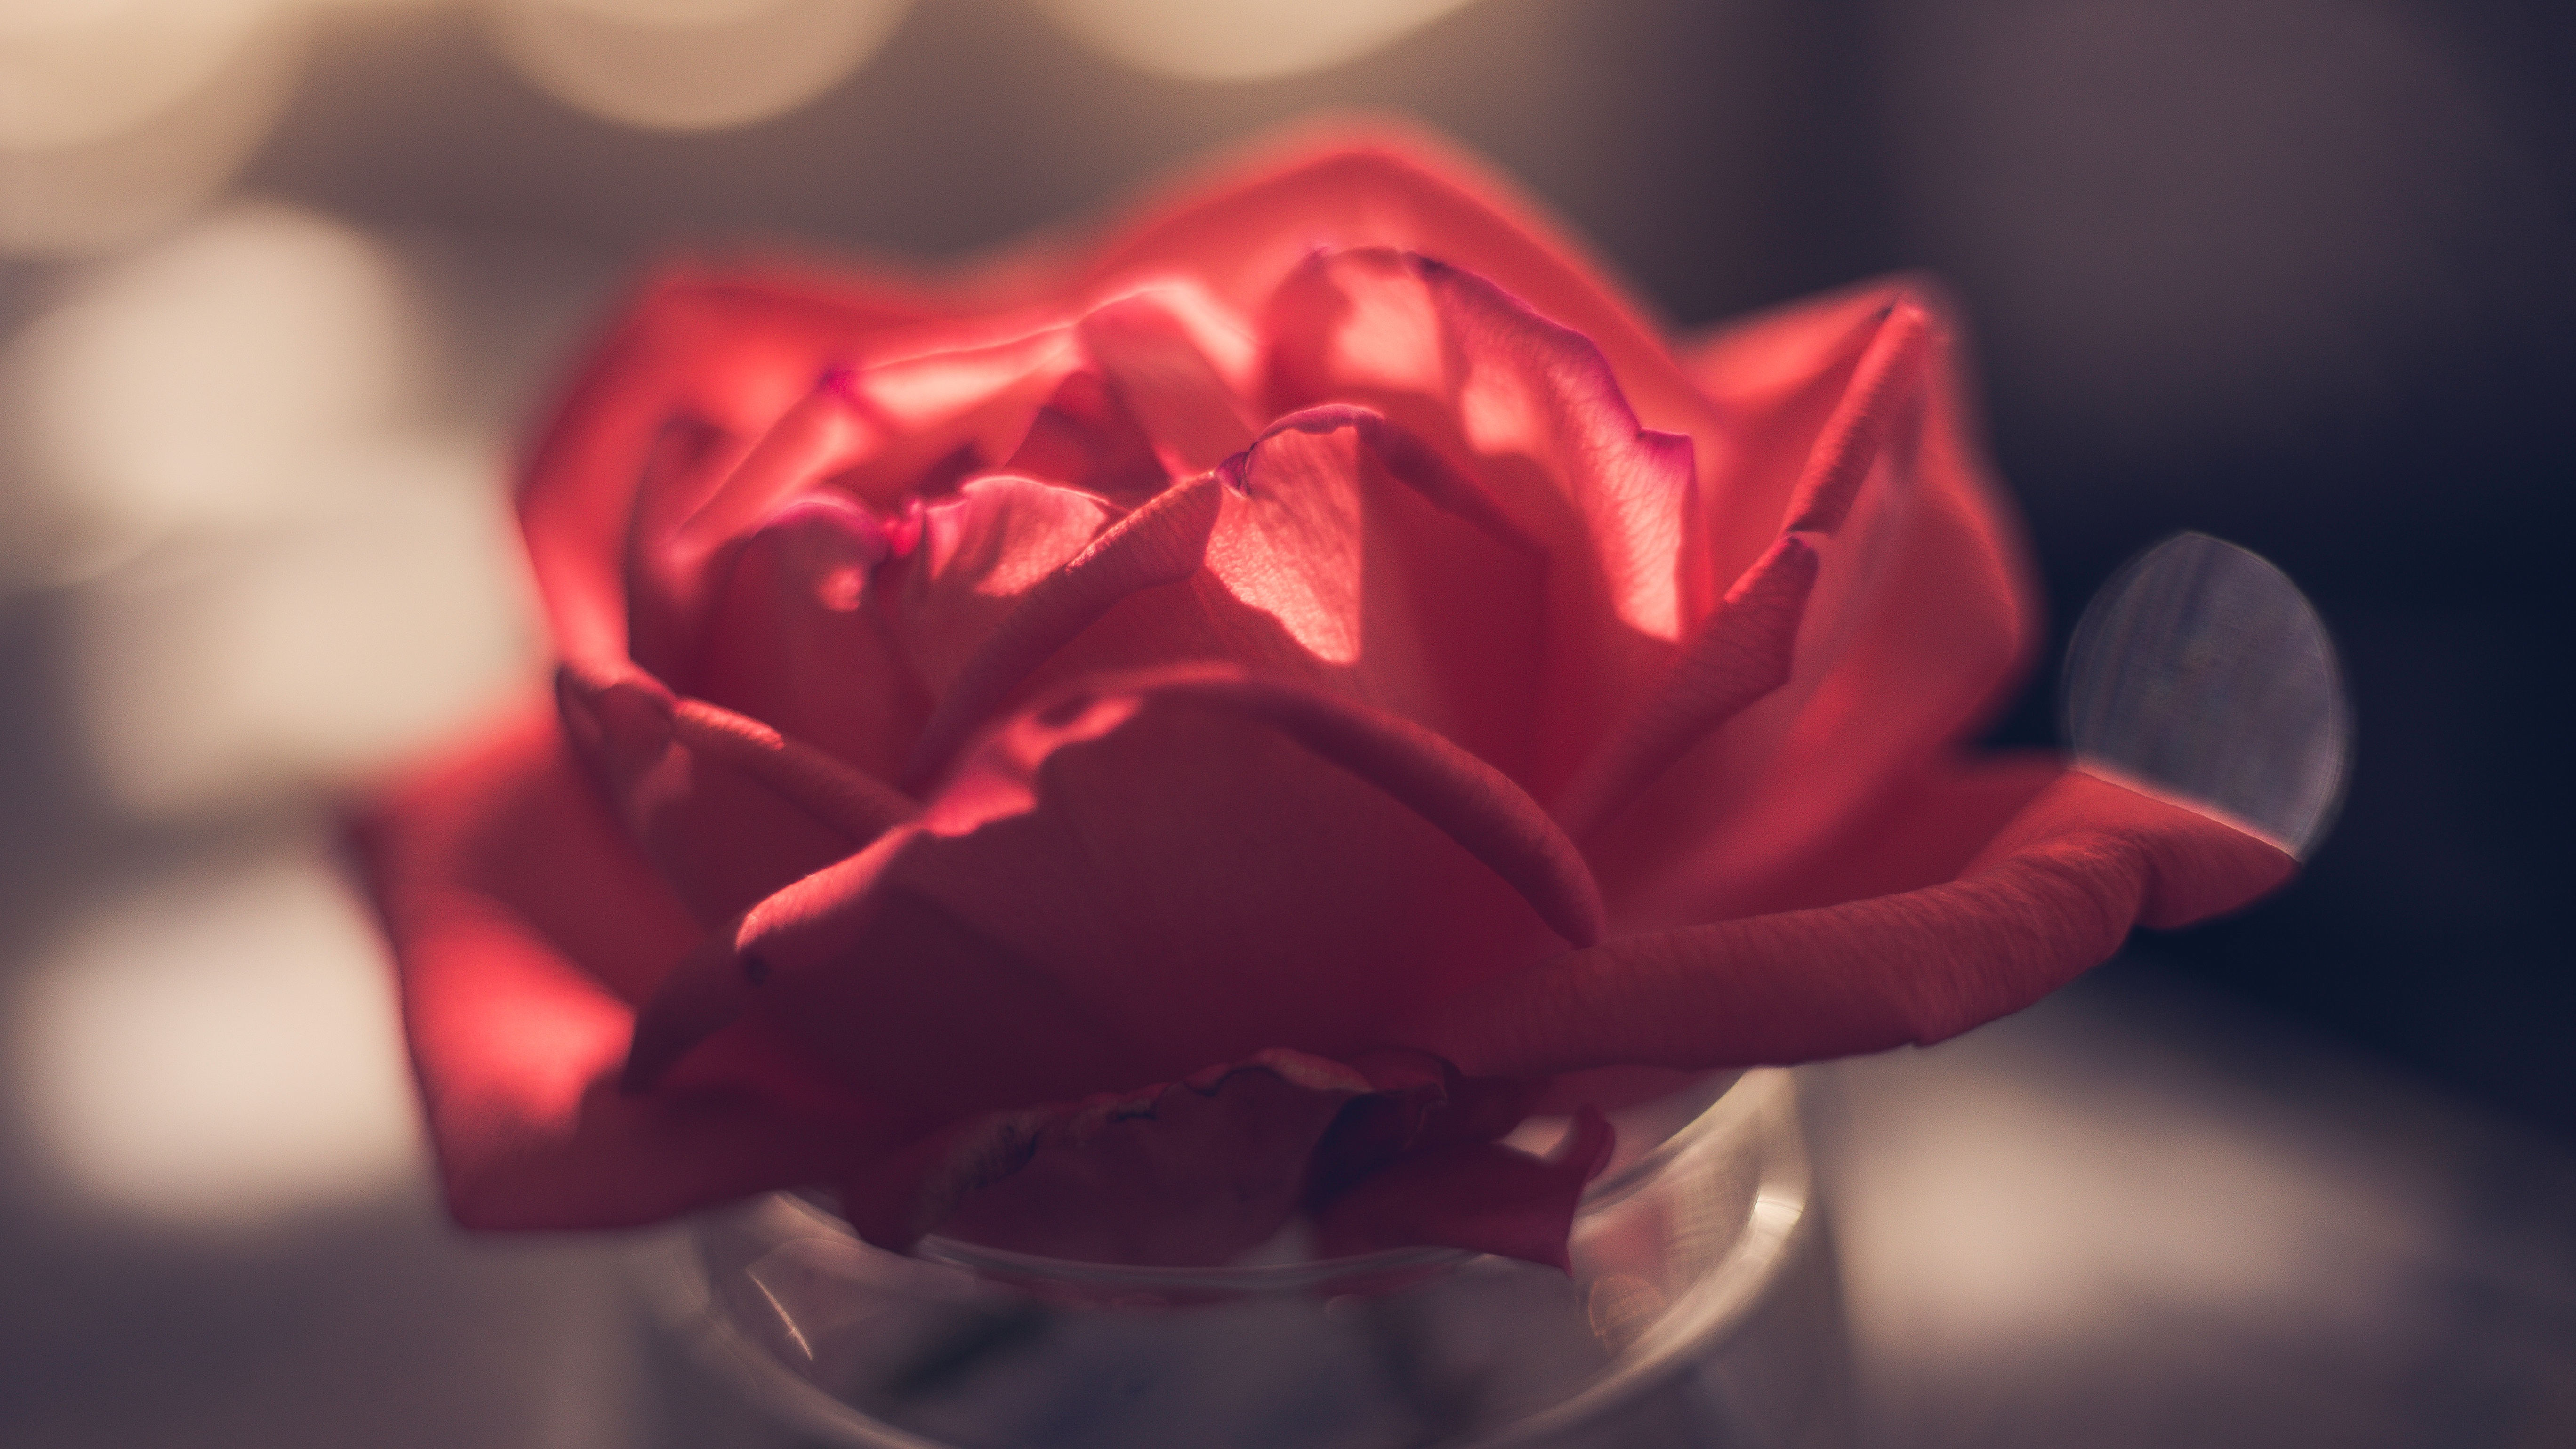
plant, photography, flower, petal, love, rose, red, color, darkness, pink, close up, organ, macro photography, valentine's day, flowering plant, garden roses, rose family, land plant